Strings (band)

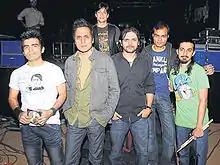
Left to right: Haider Ali, Bilal Maqsood, Adeel Ali, Faisal Kapadia, Shakir Khan, Aahad Nayani

On 16 May 2008 Strings released their fifth album, "Koi Aanay Wala Hai", on Fire Records in Pakistan and Sony BMG internationally. The album, co-produced by Bollywood actor John Abraham, topped the charts in Pakistan and India and included songs from the soundtracks of the Bollywood films "Shootout at Lokhandwala" and "Zinda". On 19 May the band released the album's title track, "Koi Aanay Wala Hai", featured John Abraham. On 24 June Strings released a music video for "Humsafar", directed by Jami Mehmood and filmed in Moscow. This was followed by a performance on the debut season of the musical television programme "Coke Studio", which also showcased Pakistani artists and musicians Ali Azmat, Mauj, Rahat Fateh Ali Khan and Ali Zafar. During the second episode of "Coke Studio", aired on 29 June, Strings performed their singles "Sar Kiye Yeh Pahar", "Anjane", "Zinda Hoon" and a duet on "Duur" with Ustaad Hussain Bakhsh Gullo. In August 2011, they again appeared on the show, performing "Dhaani" with Gullo. On 9 October Strings released another single, "Jago", with an accompanying music video. The band's success in "Coke Studio"s first season led them to an appearance on the show's second-season finale, airing on Pakistan's Independence Day (14 August 2009), in which they performed "Titliyan". In November Strings released the "Titliyan" music video, which did well on local music charts.